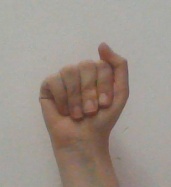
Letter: saad